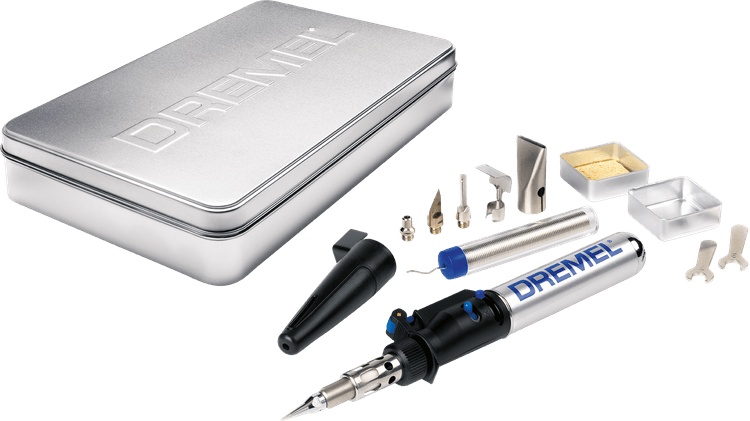
DREMEL F0132000JA VersaTip Mult Functional Butane Soldering Iron (2000-6)
Butane soldering iron – The cordless 6-in-1 gas-torch for hot cutting, pyrography and more. One tool for 6 different applications: soldering, melting, hot cutting, shrinking, woodburning (pyrography) and paint removal. Features and Benefits: Versatile: one tool for 6 different applications Powered by liquid butane gas: use anytime anywhere Variable temperature setting: select the right temperature for your project Technical Specifcations: Weight - 0,135 kg Length - 19 cm Width - 2.5 cm Depth - 2.5 cm Battery technology - n.a. Ignition - Piëzo Burn time - 90 min Tank capacity - 12ml / 7g Temperature - 1200C (open air) 680C (hot air) 550C (tips)
Brand: Dremel
Category: Hardware > Tools > Hardware Torches